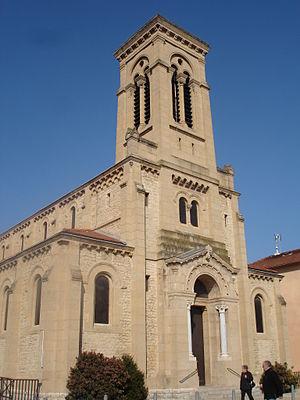
Heyrieux (38)
Heyrieux est une commune française située dans le département de l'Isère en région Auvergne-Rhône-Alpes, qui fait partie de l'aire urbaine de Lyon.